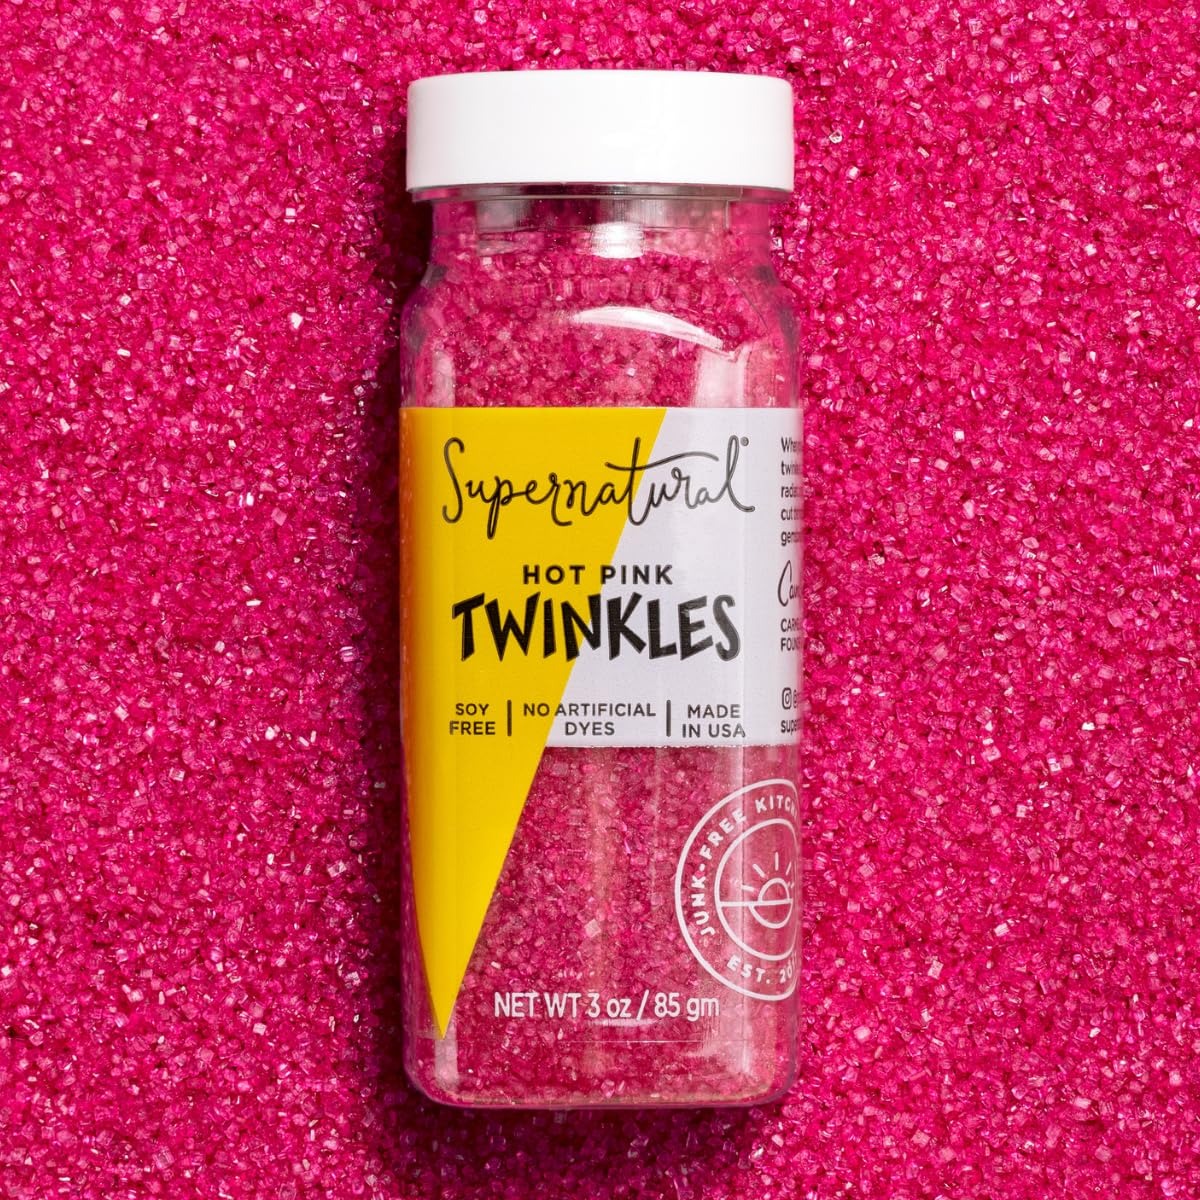
Item Name: Supernatural Twinkles Sprinkles, Hot Pink Sanding Sugar, Plant-Based Color, Vegan, 3oz, Made in USA
Bullet Point 1: HOT PINK TWINKLES: These bright pink sanding sugar sprinkles are colored with plants, not chemicals.
Bullet Point 2: COLORS FROM PLANTS: Artificial dyes can cause allergies and hyperactivity. So we vividly color our sprinkles with natural ingredients instead (yay).
Bullet Point 3: HEALTHIER BAKING: Modern chefs like to keep controversial ingredients out of their kitchens. So we avoid questionable stuff like soy, titanium dioxide, and common allergens.
Bullet Point 4: NO CONFECTIONER’S GLAZE: Did you know most sprinkles get their shine from bug goop? We keep it vegan with a formula that’s friendly to all creatures, big and small.
Bullet Point 5: FEMALE-FOUNDED, MADE IN USA: Supernatural sprinkles are made in the USA by a bunch of girls who really love sprinkles.
Value: 1.0
Unit: Count

Price: 7.99